Manuel Dias the Younger

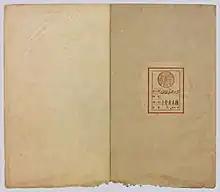
Summary of Astronomy, first edition

Dias arrived in China in 1610, reaching Beijing in 1613. He introduced the telescope into China just a few years after it had been developed in the Netherlands (1608). The telescope was first mentioned in his "Tian Wen Lüe" ("Explicatio Sphaerae Coelestis" in Latin or "Summary of Astronomy" in English) in 1615. In the "Tian Wen Lüe" he presented the latest European astronomical knowledge in the form of questions and answers. The book was studied and published until the 19th century.